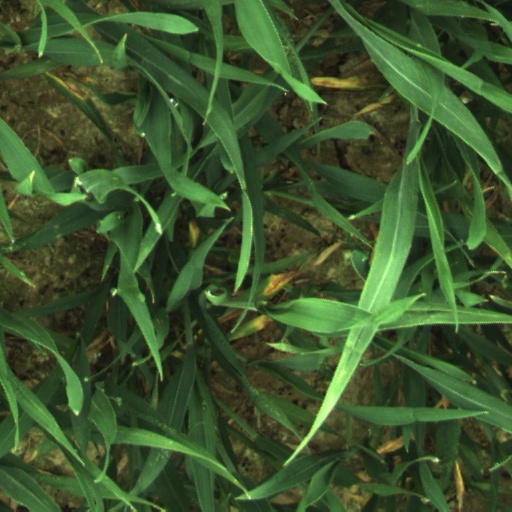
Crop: wheat